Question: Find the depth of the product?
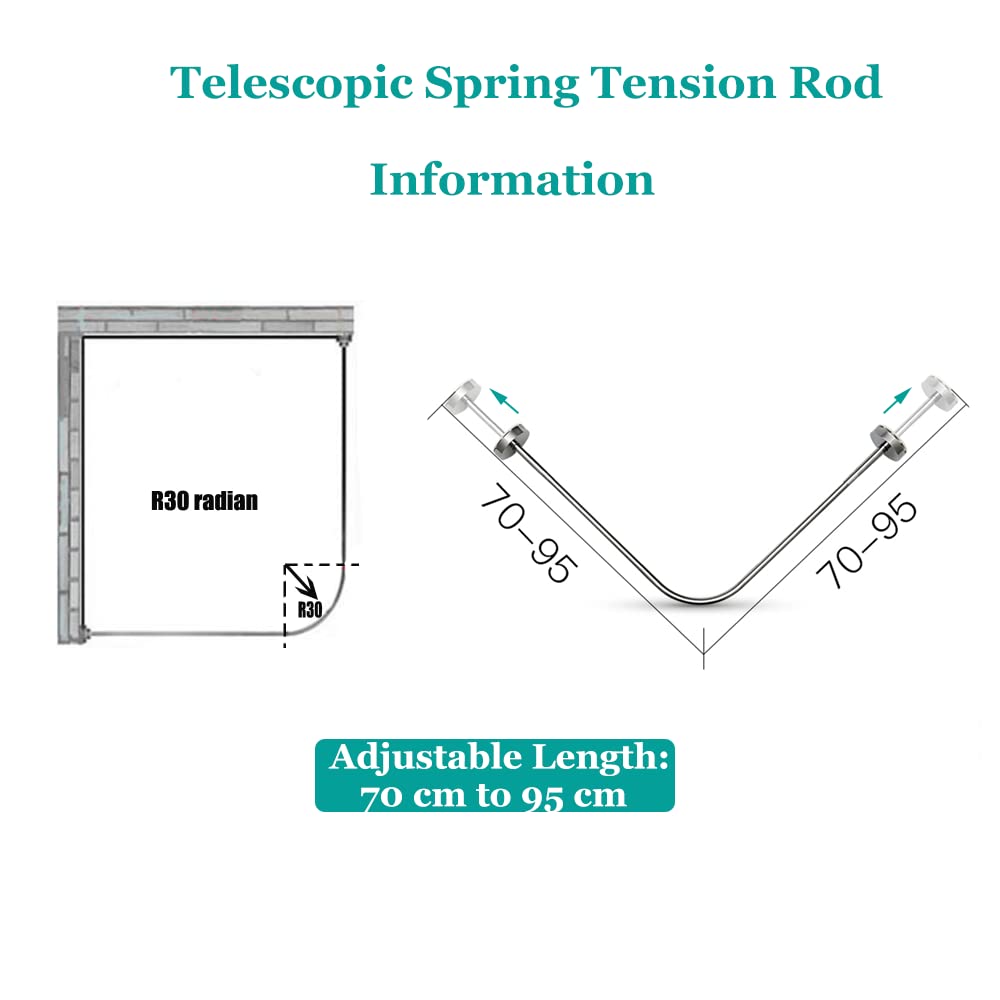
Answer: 95.0 centimetre